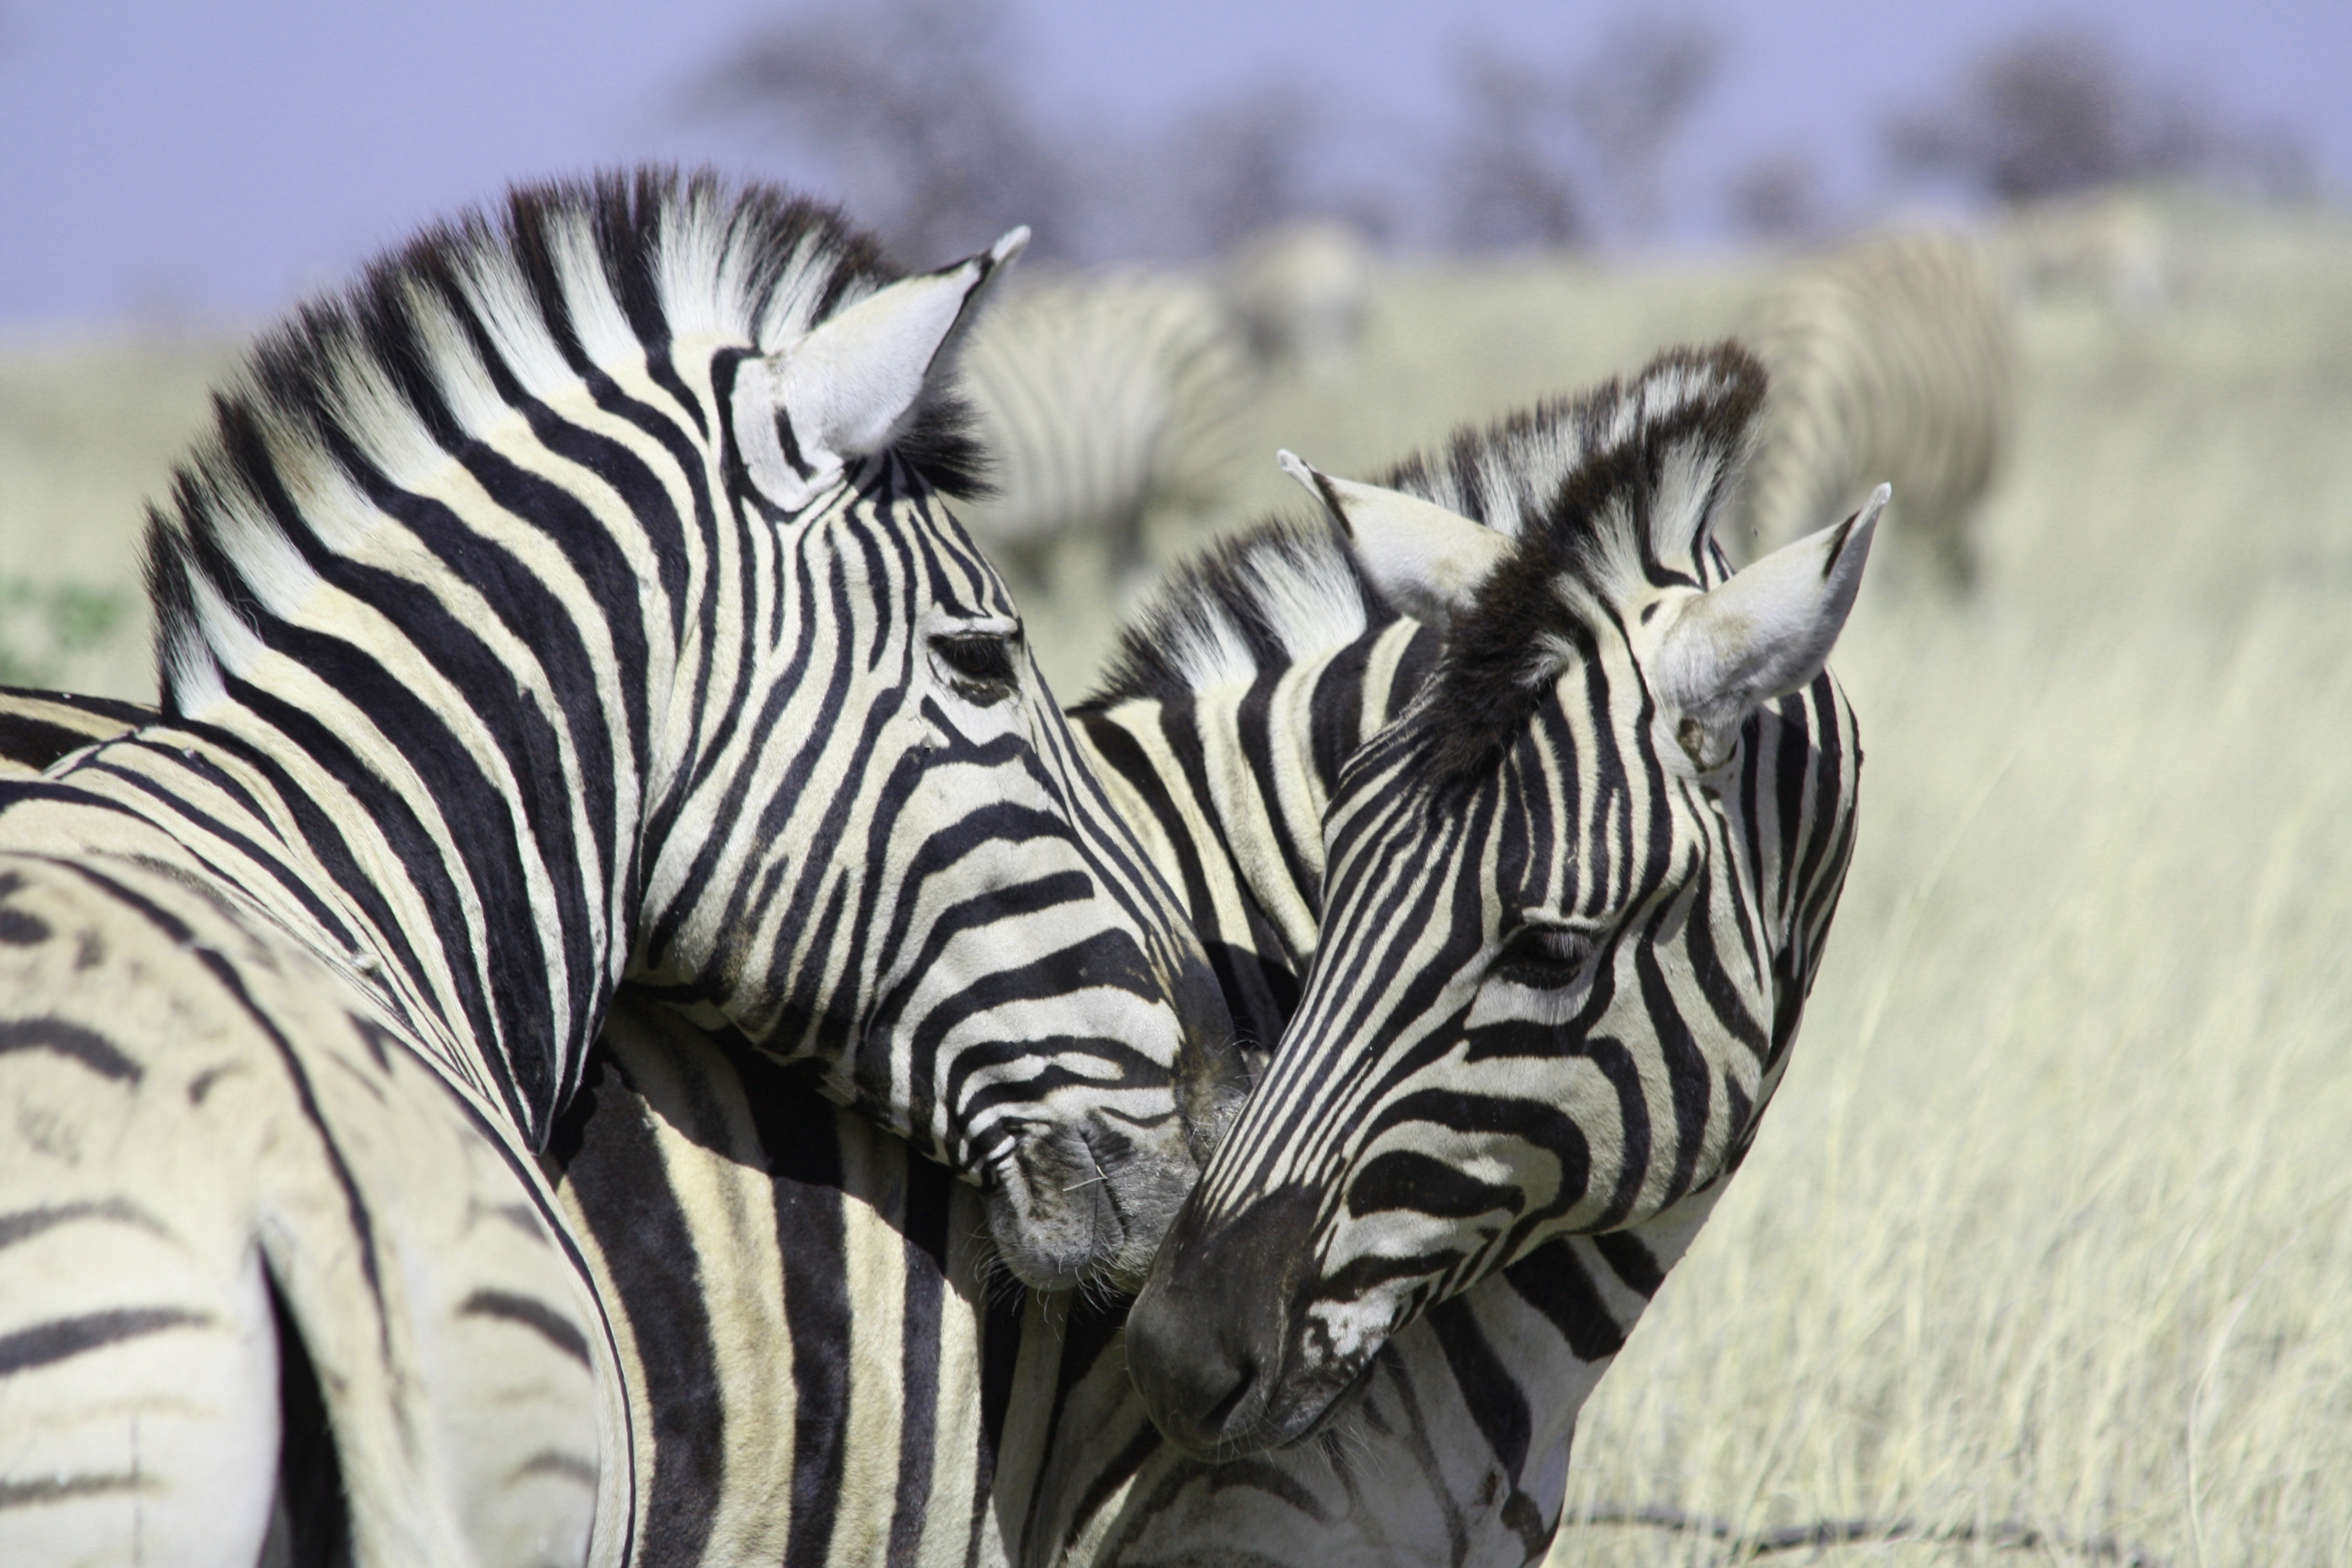
wing, black and white, wildlife, africa, mammal, mane, fauna, zebra, stripes, vertebrate, zebra crossing, safari, zebras, namibia, horse like mammal, mustang horse